Isabela, Basilan

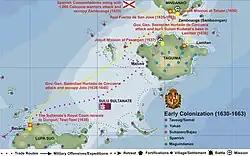
Basilan Island 1630–1663

Governor Sabiniano Manrique de Lara signed a decree on May 6, 1662, ordering the military evacuation of the fort in Zamboanga, and of other Spanish colonies, including that of Ternate in the spice islands of the Moluccas. The Spanish garrisons, along with several priests and their chosen local people, evacuated and returned to Fort Cavite to help defend Manila Intramuros from a threatened invasion by Chinese pirate Koxinga, which never happened. The Zamboanga fort was finally abandoned sometime in 1663 by the last remaining Spanish troops.